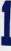
Number: 1